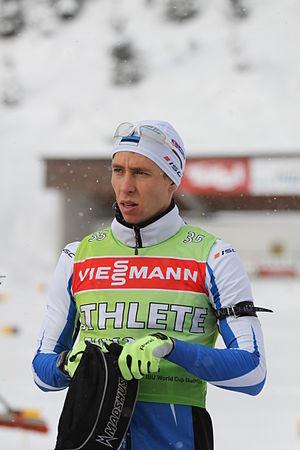
Daniil Steptšenko, né le 13 août 1986 à Narva, est un biathlète estonien. Il a participé aux Jeux olympiques en 2014.